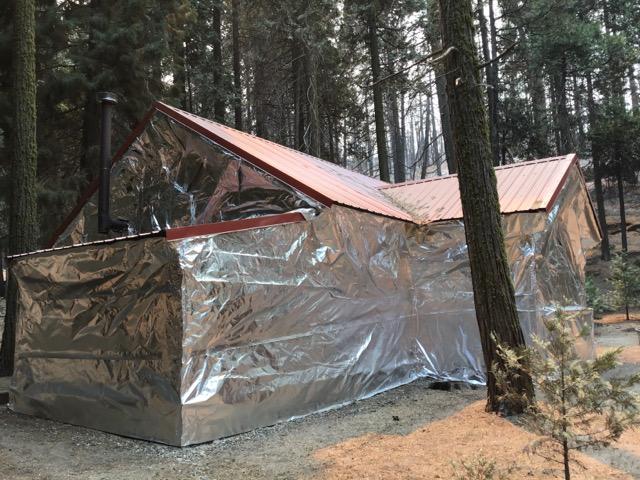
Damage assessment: no_damage